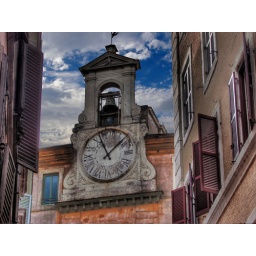
An old clock tower near Largo Argentina in Rome, Italy.